Girlfriends (American TV series)

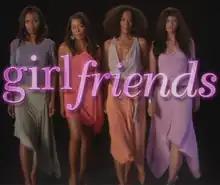
Screenshot of opening title (2002–2006)

Girlfriends is an American sitcom television series created by Mara Brock Akil that premiered on September 11, 2000, on UPN and aired on UPN's successor network, The CW, before being canceled in 2008. The final episode aired on February 11, 2008.